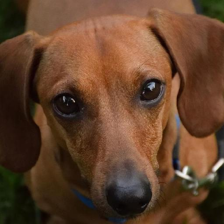
Label: animals